Irmgard Seefried

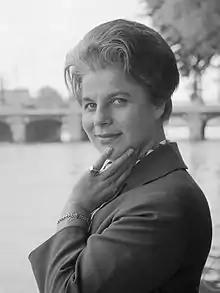
Irmgard Seefried (1962)

Irmgard Seefried (9 October 191924 November 1988) was a distinguished German soprano who sang opera, sacred music, and lieder.